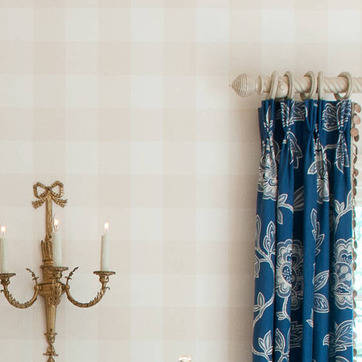
Material: wallpaper